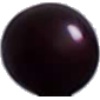
Label: cherry_wax_black